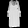
Label: Dress